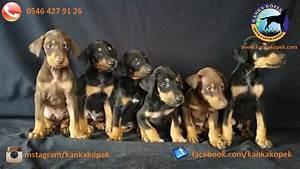
dog